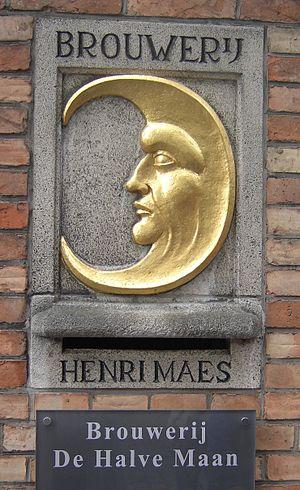
La Brasserie De Halve Maan est une brasserie belge située dans le centre historique de Bruges en province de Flandre-Occidentale. Elle est aussi connue sous le nom de Brasserie ou Brouwerij Henri Maes. Elle produit principalement les bières Brugse Zot et Straffe Hendrik.